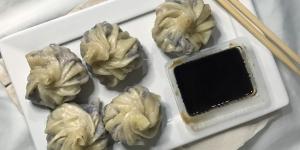
dumplings chinos